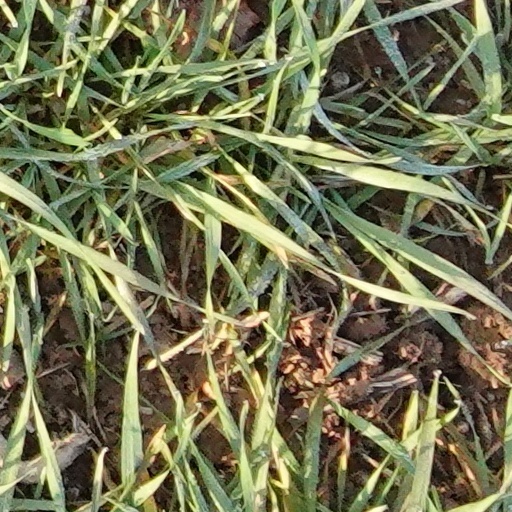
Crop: wheat